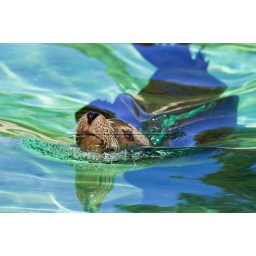
A captive sea lion swimming in a pool at a zoo